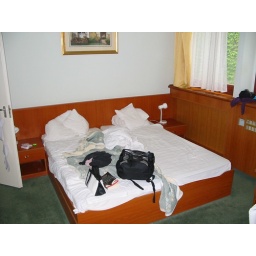
Pressed up against the other wall. Our toilet had a shelf in it!